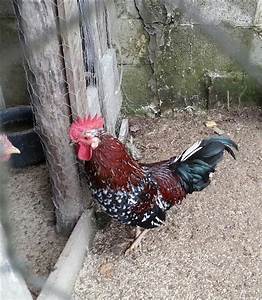
Label: gallina